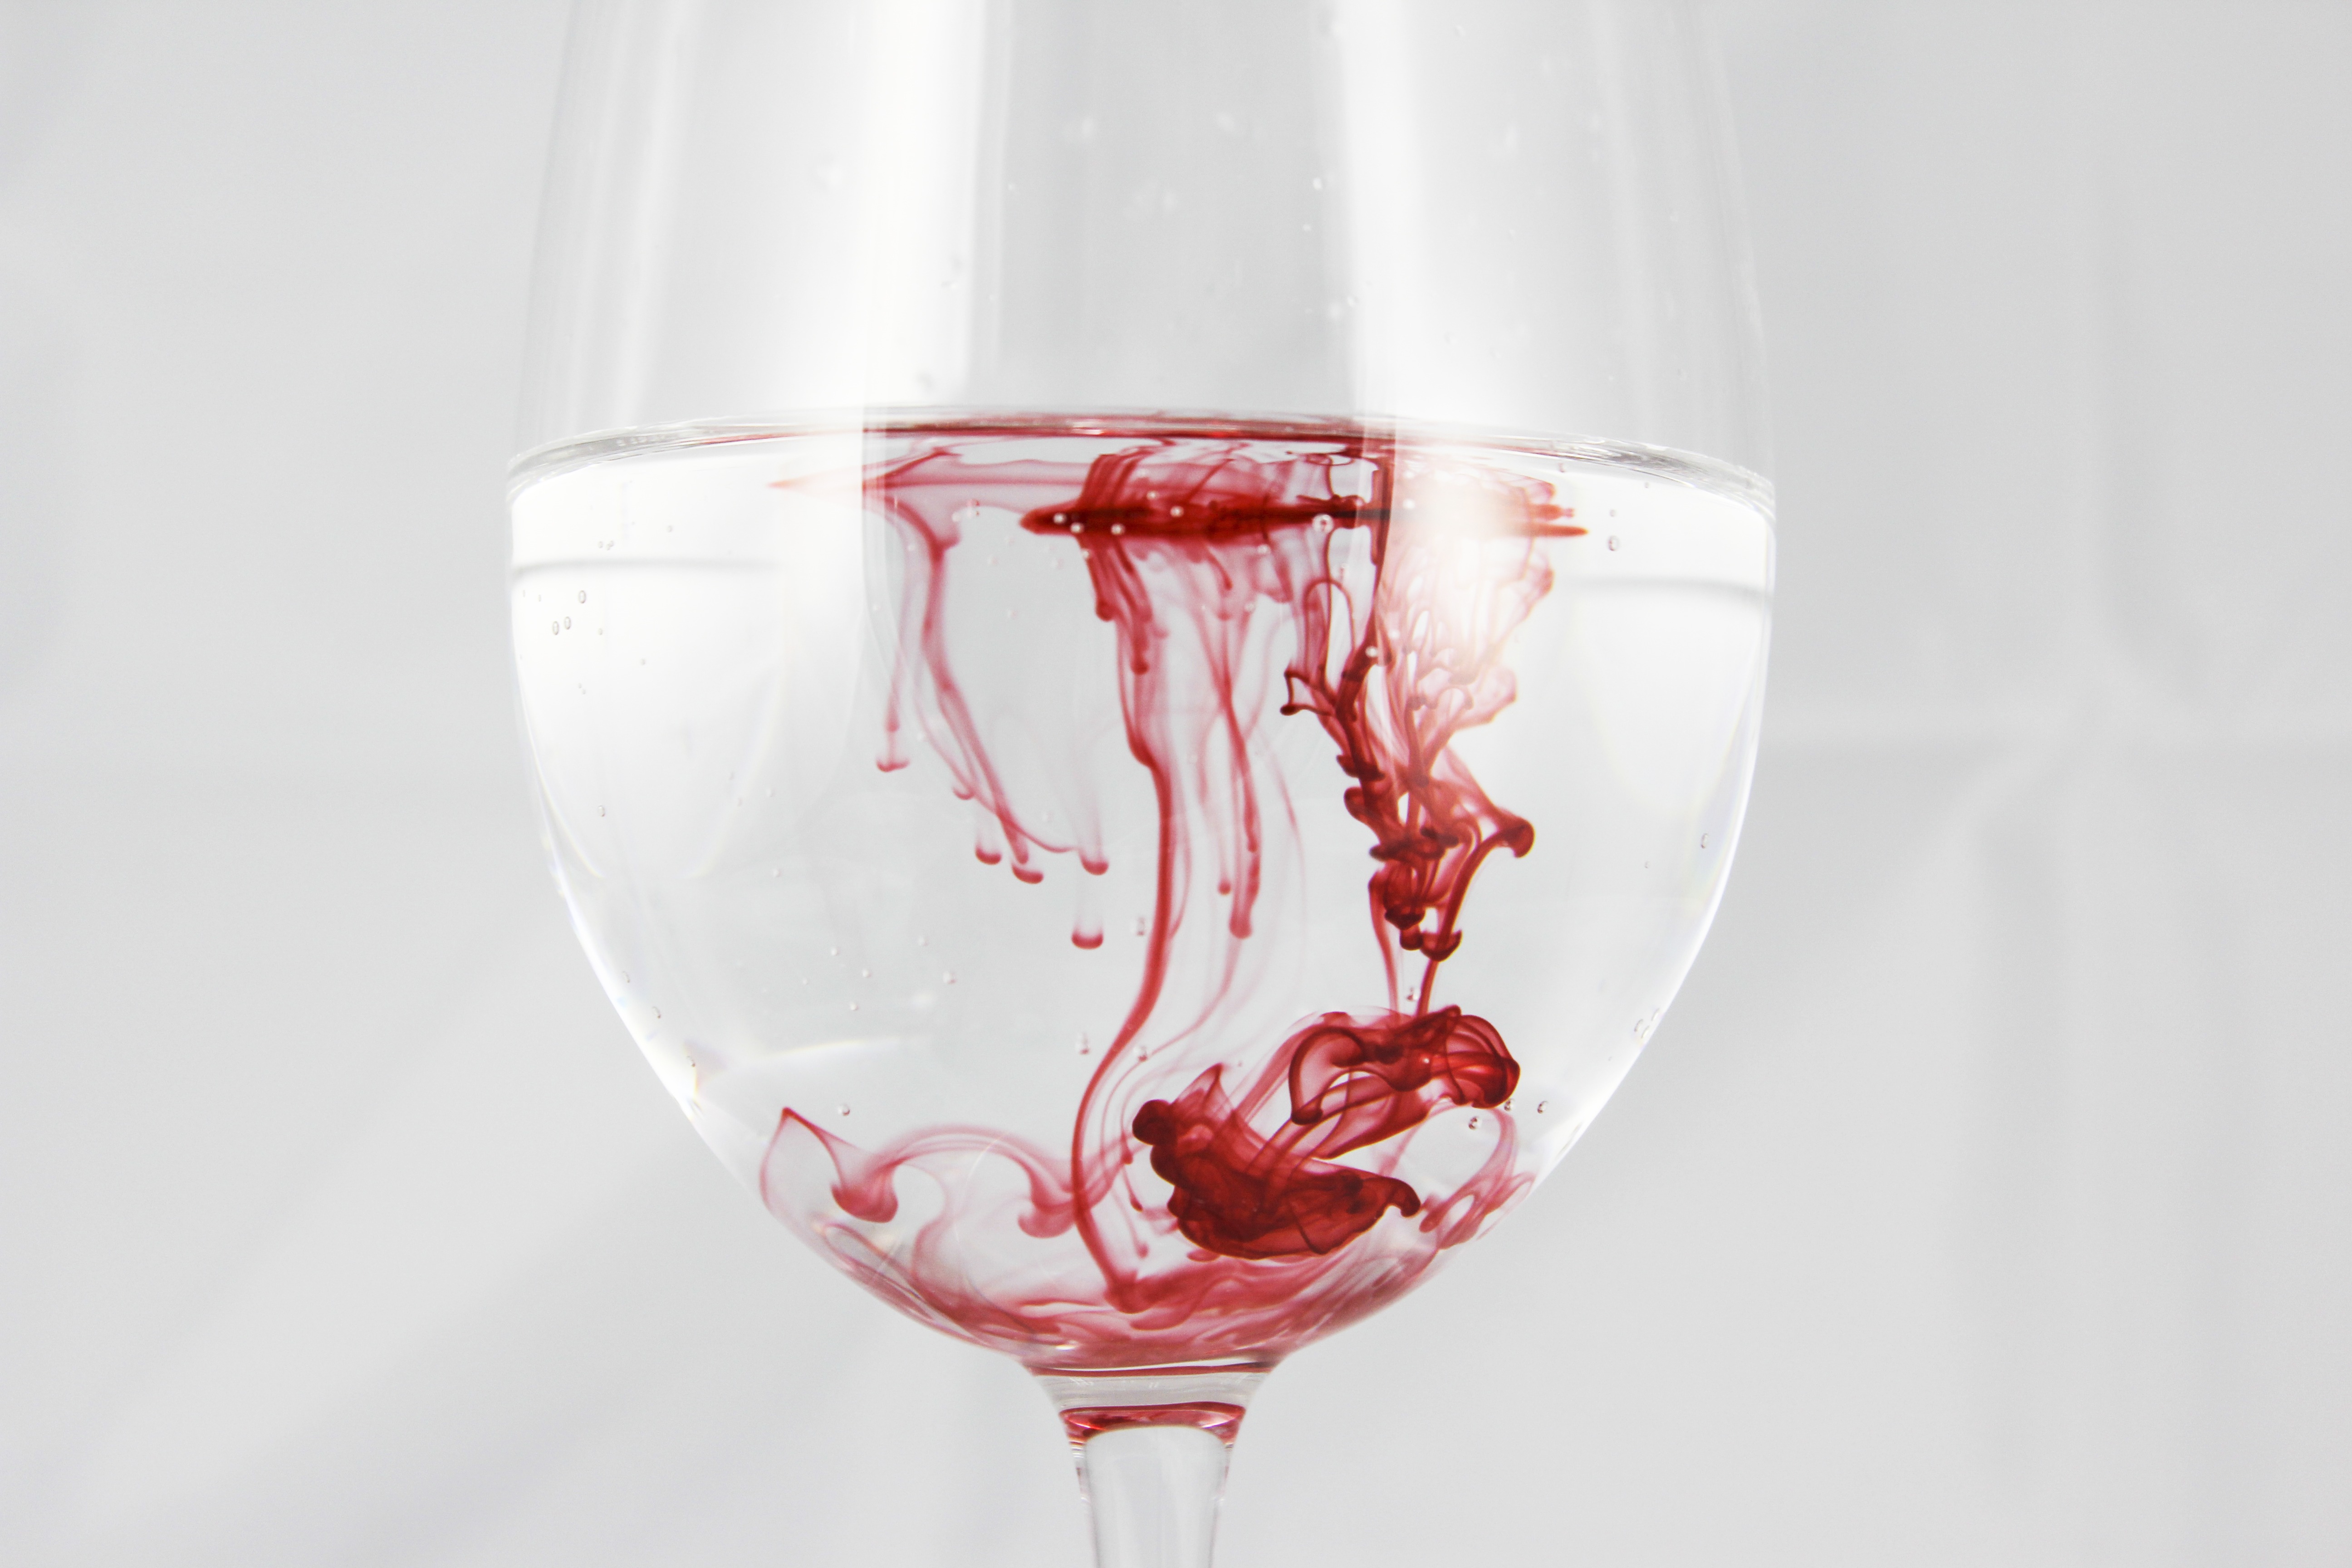
water, wine, glass, red, color, drink, pink, red wine, tableware, material, ink, wine glass, blood, stemware, dissolved, a glass of, drinkware, champagne stemware